Platform ticket

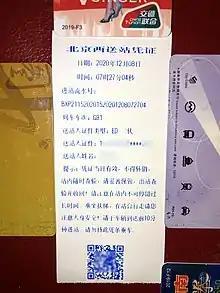
Permit to escort departure passengers at Beijing West railway station

China Railways ceased to issue platform tickets from 2014. At some major stations like Beijing West railway station, a person can still escort a passenger in need by applying for a permit with the escorter's ID card.